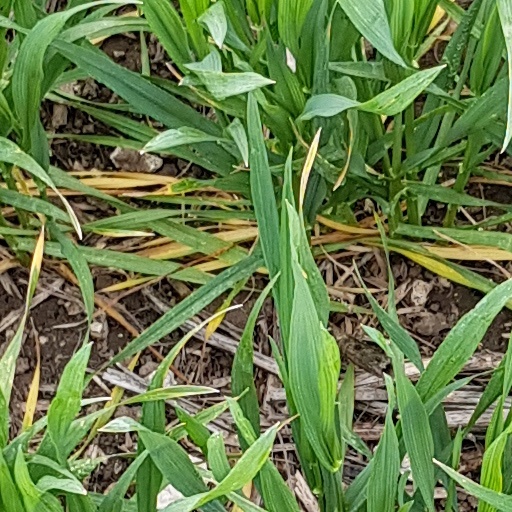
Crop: wheat